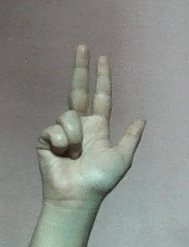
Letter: al